Wood-pasture hypothesis

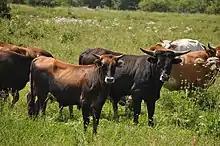
Taurus cattle in the Lippeaue, serving as proxies for the aurochs.

Prior to the Last Glacial Maximum however, elements of the warm-temperate Palaeoloxodon-fauna (hippopotamus, straight-tusked elephant, the two "Stephanorhinus" species and neanderthals, for example) as well as the steppe species "Elasmotherium sibricum" started to disappear and eventually went extinct. At the onset of the Last Glacial Maximum, populations of Ice Age spotted hyena and the cave bear complex ("Ursus spelaea", "Ursus ingressus") seem to have collapsed large-scale, and became extinct next. After the Last Glacial Maximum and towards the Holocene, extinctions continued, with many emblematic "Ice Age species" of the mammoth steppe and adjacent habitats, such as the woolly rhinoceros, the steppe lion, the giant deer and the woolly mammoth falling victim, although small regional populations of woolly mammoth and steppe bison held out well into the Holocene, and the giant deer was present in the southern Ural region into historical times. These extinctions have been variously credited to human impact, climate change, or a combination of the two.